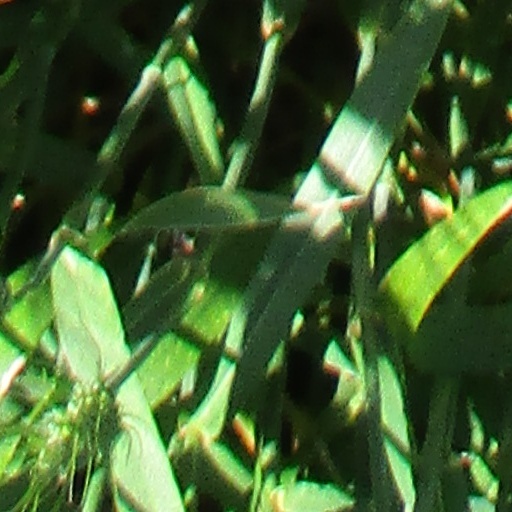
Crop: wheat